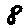
Label: 8